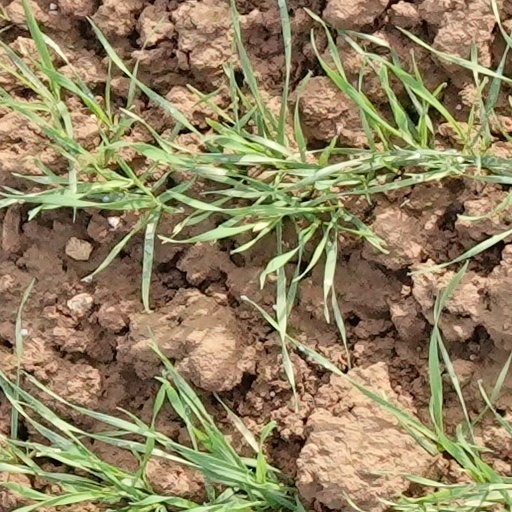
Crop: wheat